Steep Holm

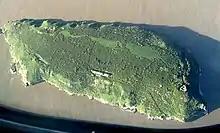
Aerial view of the island

The earliest sign of human activity on the island are prehistoric vertebrae of red deer discovered in Five Johns' Cave during an exploration in 1975. Worked flints from the Mesolithic and scrapers from the Neolithic were uncovered as part of the Priory excavations carried out between 1977 and 1992.